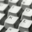
Label: keyboard